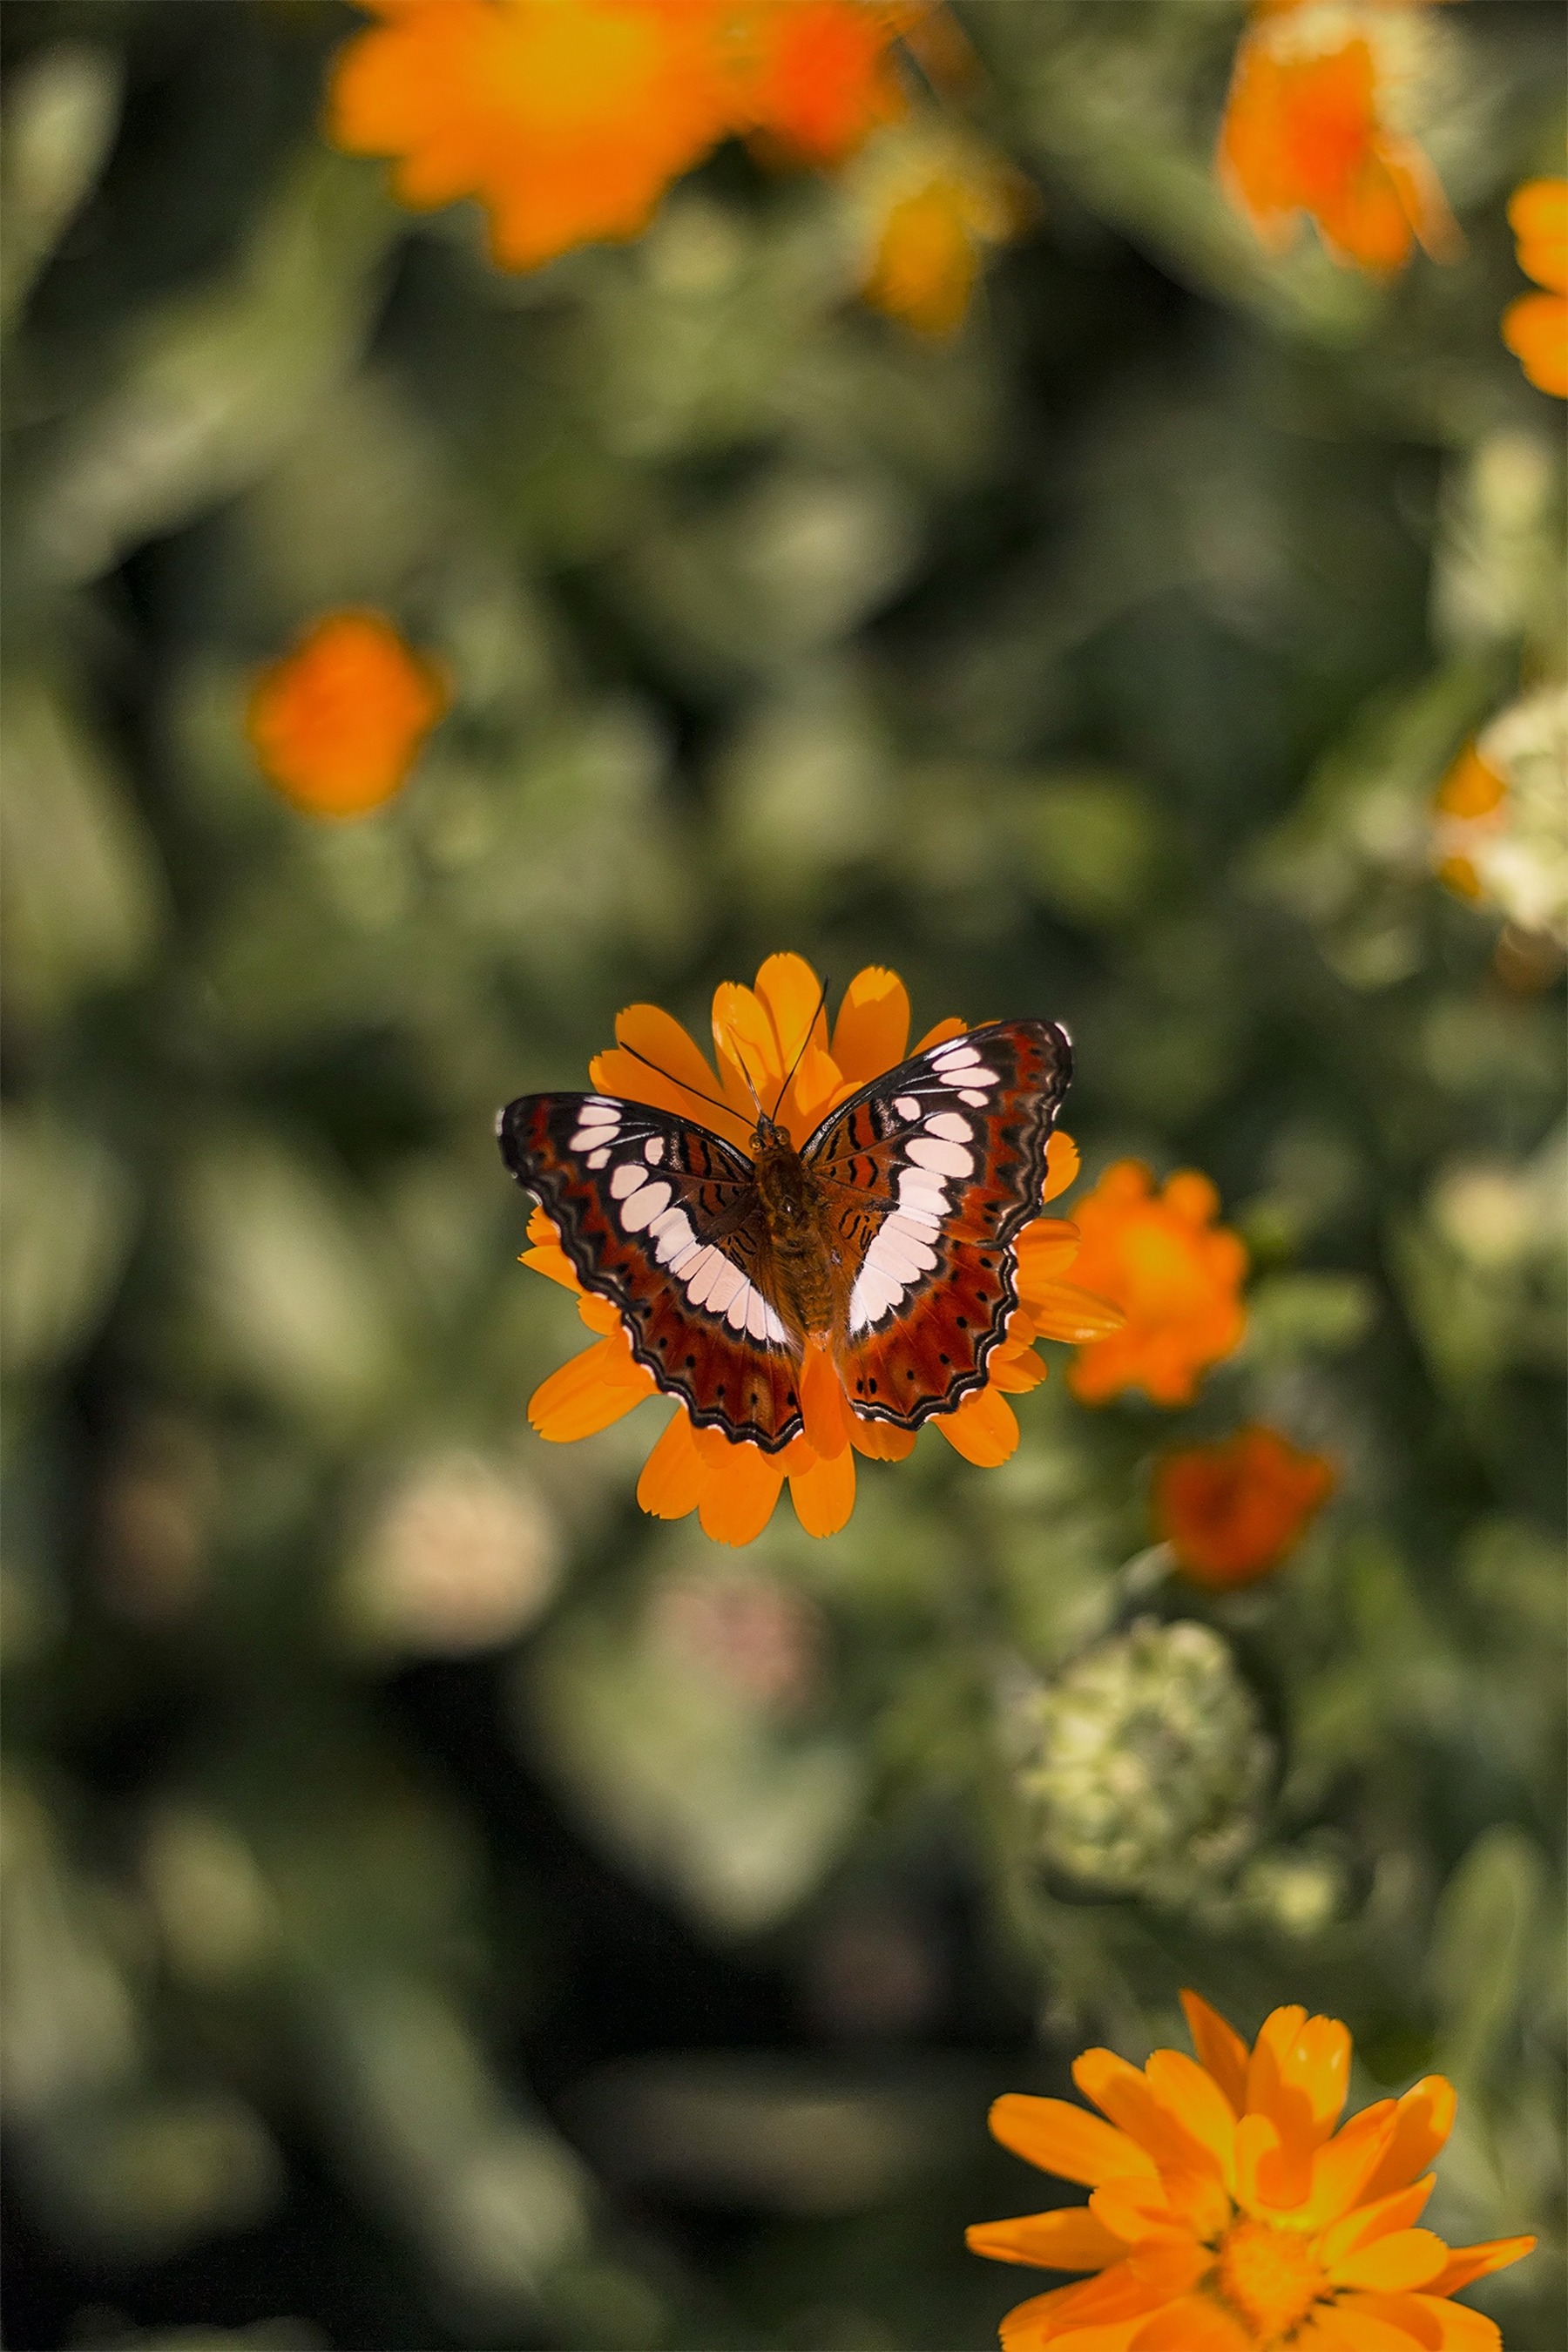
nature, outdoor, blossom, wing, plant, photography, stem, leaf, flower, petal, bloom, floral, wildlife, wild, environment, herb, insect, natural, small, autumn, bug, botany, butterfly, colorful, yellow, agriculture, flora, botanical, fauna, plants, invertebrate, life, wildflower, flowers, flower bed, close up, monarch butterfly, outdoors, entomology, vegetation, petals, bright, wildflowers, delicate, horticulture, fragile, nectar, organic, thorax, antennae, macro photography, metamorphosis, proboscis, cocoon, pollinator, moths and butterflies